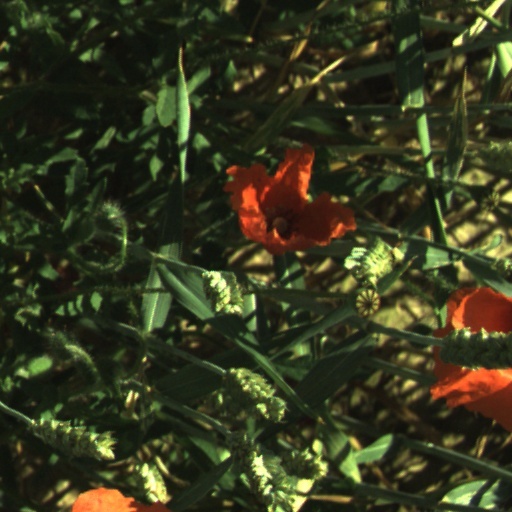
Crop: wheat